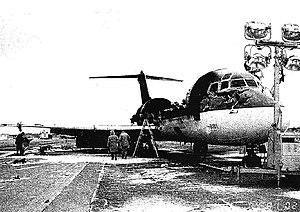
La collision au sol de Détroit implique la collision de deux avions de la compagnie Northwest Airlines dans un épais brouillard à l'aéroport métropolitain de Detroit, le 3 décembre 1990. Elle s'est produite lorsque le vol 1482, un Douglas DC-9-14 volant entre Détroit et l'aéroport international de Pittsburgh, a roulé sur une piste en service par erreur et a été heurté par un Boeing 727 au décollage, le vol 299 en direction de l'aéroport international de Memphis. Un membre de l'équipage et sept occupants du DC-9 ont été tués.